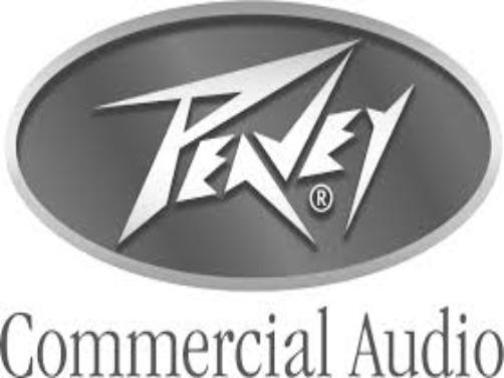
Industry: Electronic